Hugh Algernon Weddell

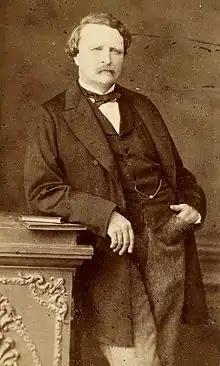

In May 1845, Weddell left the expedition which was then in Paraguay, and proceeded on a solitary journey which would take him into Peru and Bolivia. Before leaving Paris, he had been particularly instructed by the Muséum national d'Histoire naturelle to undertake a thorough investigation of the "Cinchona" plant, or "fever bark" tree in its native habitat. "Cinchona", the source of quinine, was of great commercial importance and Europeans had been investigating it for nearly two hundred years with the goal of cultivating it in regions far removed from the Andes mountains. Weddell explored a number of regions where the trees grew and identified no fewer than fifteen distinct species of the genus "Cinchona" (Rubiaceae). The seeds which he took back to Paris were germinated in the Jardin des Plantes, and the plants were used to establish "Cinchona" forests in Java and elsewhere in the East Indies.